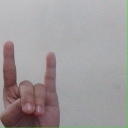
अक्षर: श